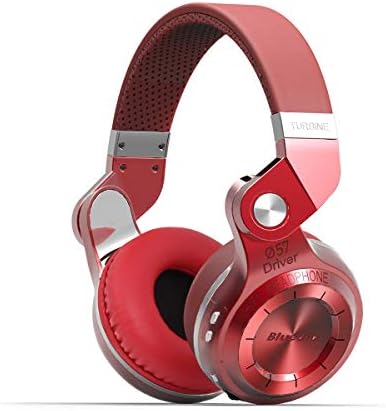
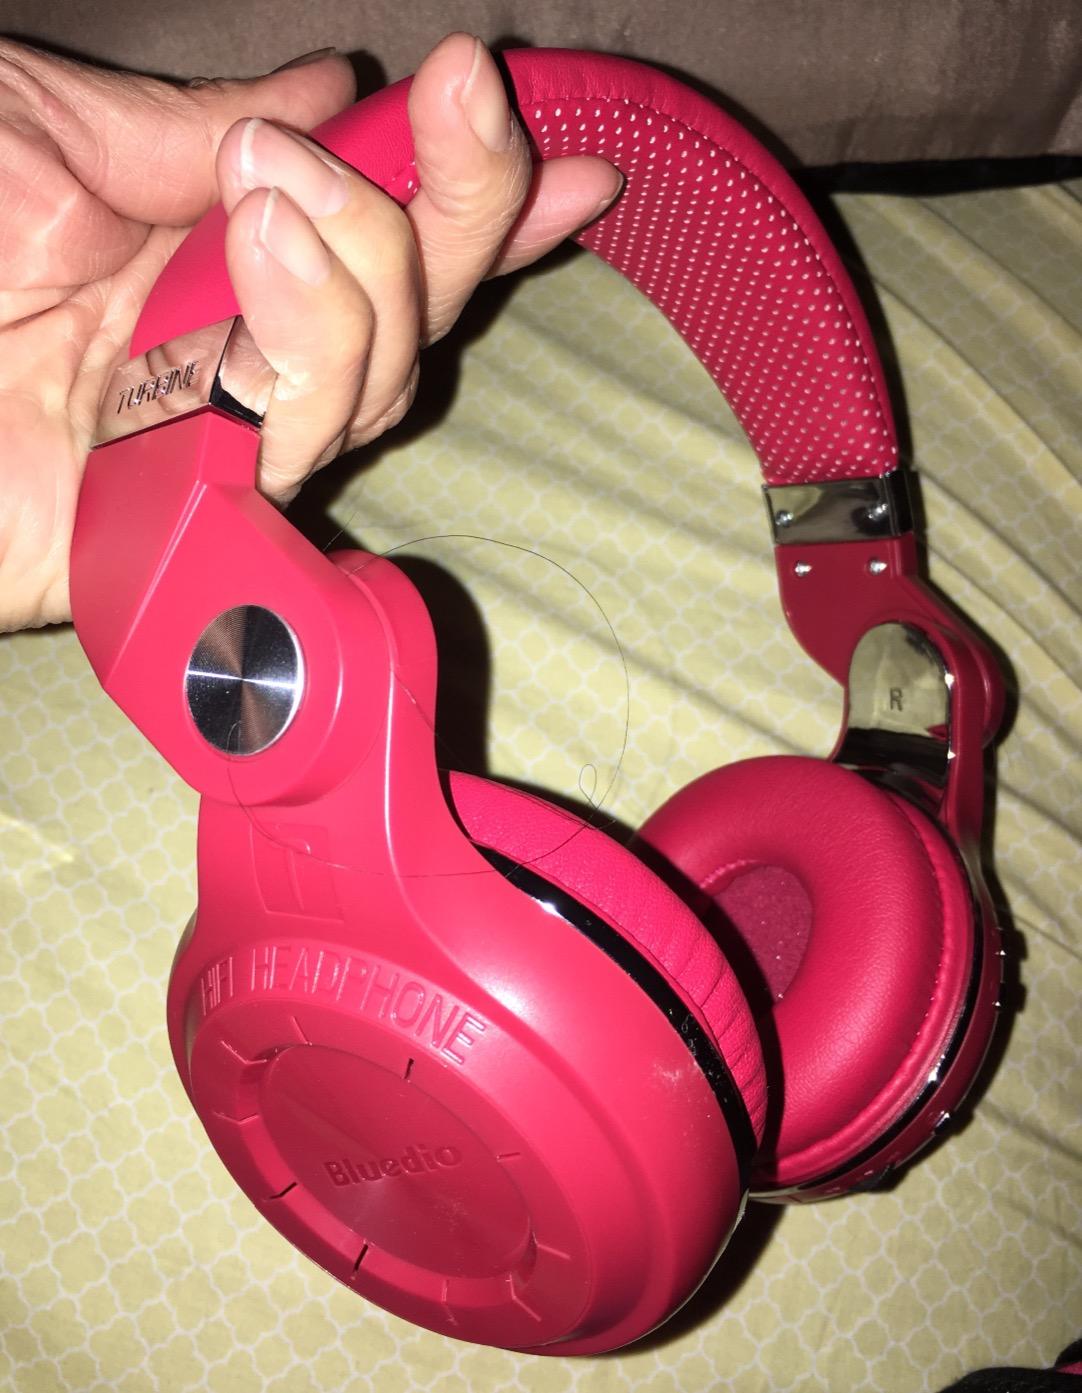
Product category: headphones
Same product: yes